Moonshot (2022 film)

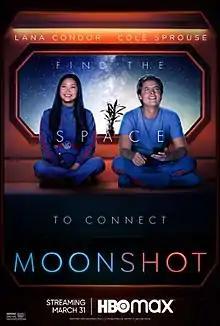
Original release poster

Moonshot is a 2022 American science-fiction romantic comedy film directed by Christopher Winterbauer and written by Max Taxe. It stars Cole Sprouse, Lana Condor, Mason Gooding, Emily Rudd, and Zach Braff. The plot follows a college student (Condor) who helps a barista (Sprouse) sneak on board a space shuttle to Mars. The film was released on HBO Max on March 31, 2022, and was removed from the service in July.